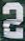
Number: 2